Tapioca

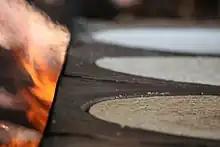
Casabe baking in a small commercial bakery

To make "casabe", the starchy root of bitter cassava is ground to a pulp, then squeezed to expel a milky, bitter liquid called "yare". This carries the poisonous substances with it out of the pulp. Traditionally, this squeezing is done in a "sebucan", an 8 to long, tube-shaped, pressure strainer, woven in a characteristic helical pattern from palm leaves. The "sebucan" usually is hung from a tree branch or ceiling pole, and it has a closed bottom with a loop that is attached to a fixed stick or lever, which is used to stretch the sebucan. When the lever is pushed down, stretching the sebucan, the helical weaving pattern causes the strainer to squeeze the pulp inside. This is similar to the action of a Chinese finger trap. The pulp is spread in thin, round cakes about in diameter on a "budare" to roast or toast.